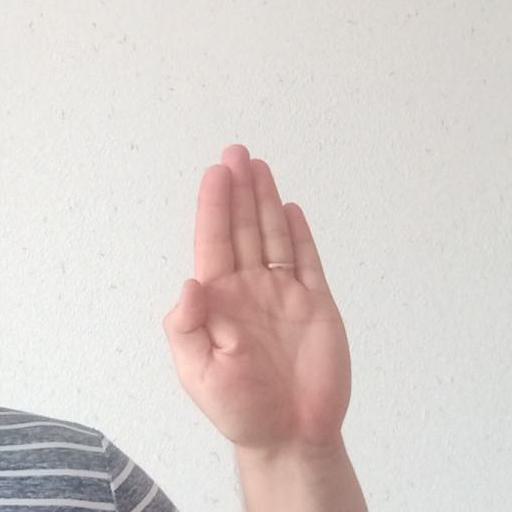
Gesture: stop